Gregory Hlady

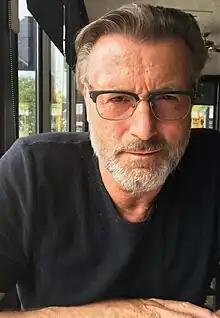
Gregory Hlady in 2019

Gregory Stepanovych Hlady (Hryhoriy Stepanovych Hladiy; born 4 December 1954) is a Ukrainian and Canadian actor. He has appeared in more than 80 films and television shows since 1973. He starred in "Music for December", which was screened in the Un Certain Regard section at the 1995 Cannes Film Festival.